Night Boat to Dublin

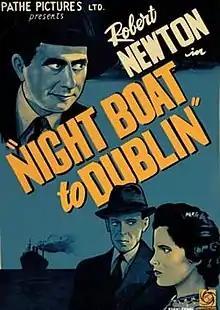

Night Boat to Dublin is a 1946 British thriller film directed by Lawrence Huntington and starring Robert Newton, Raymond Lovell, Guy Middleton, Muriel Pavlow and Herbert Lom. It was written by Huntington and Robert Hall.